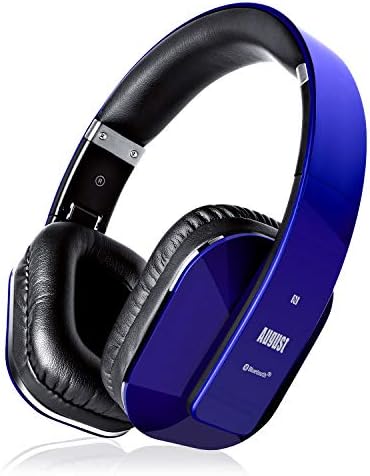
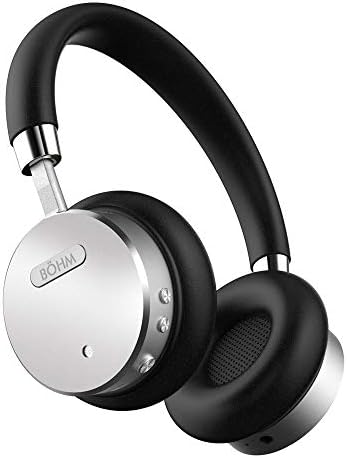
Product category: headphones
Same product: no